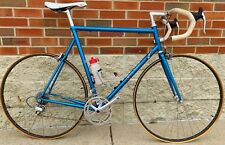
Vehicle type: Bikes